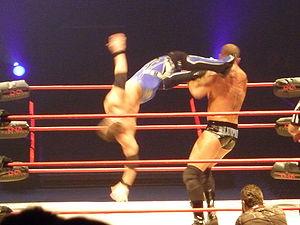
A.J. Styles exécutant un dropkick sur Matt Morgan.
Allen Neal Jones, est un catcheur américain connu sous le nom de ring de A.J. Styles. Il travaille actuellement à la World Wrestling Entertainment, dans la division SmackDown.